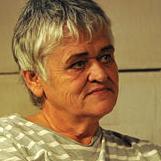
Age: 61